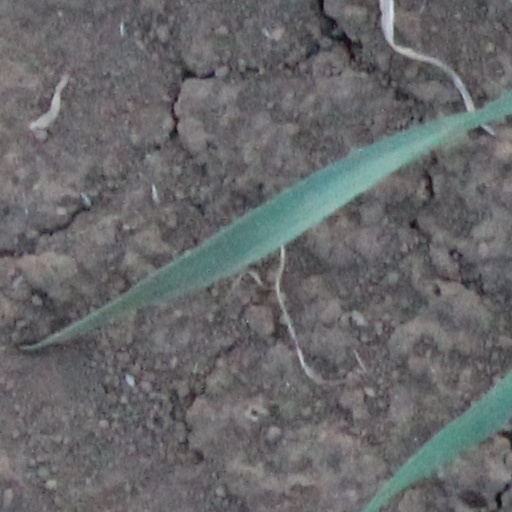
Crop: wheat